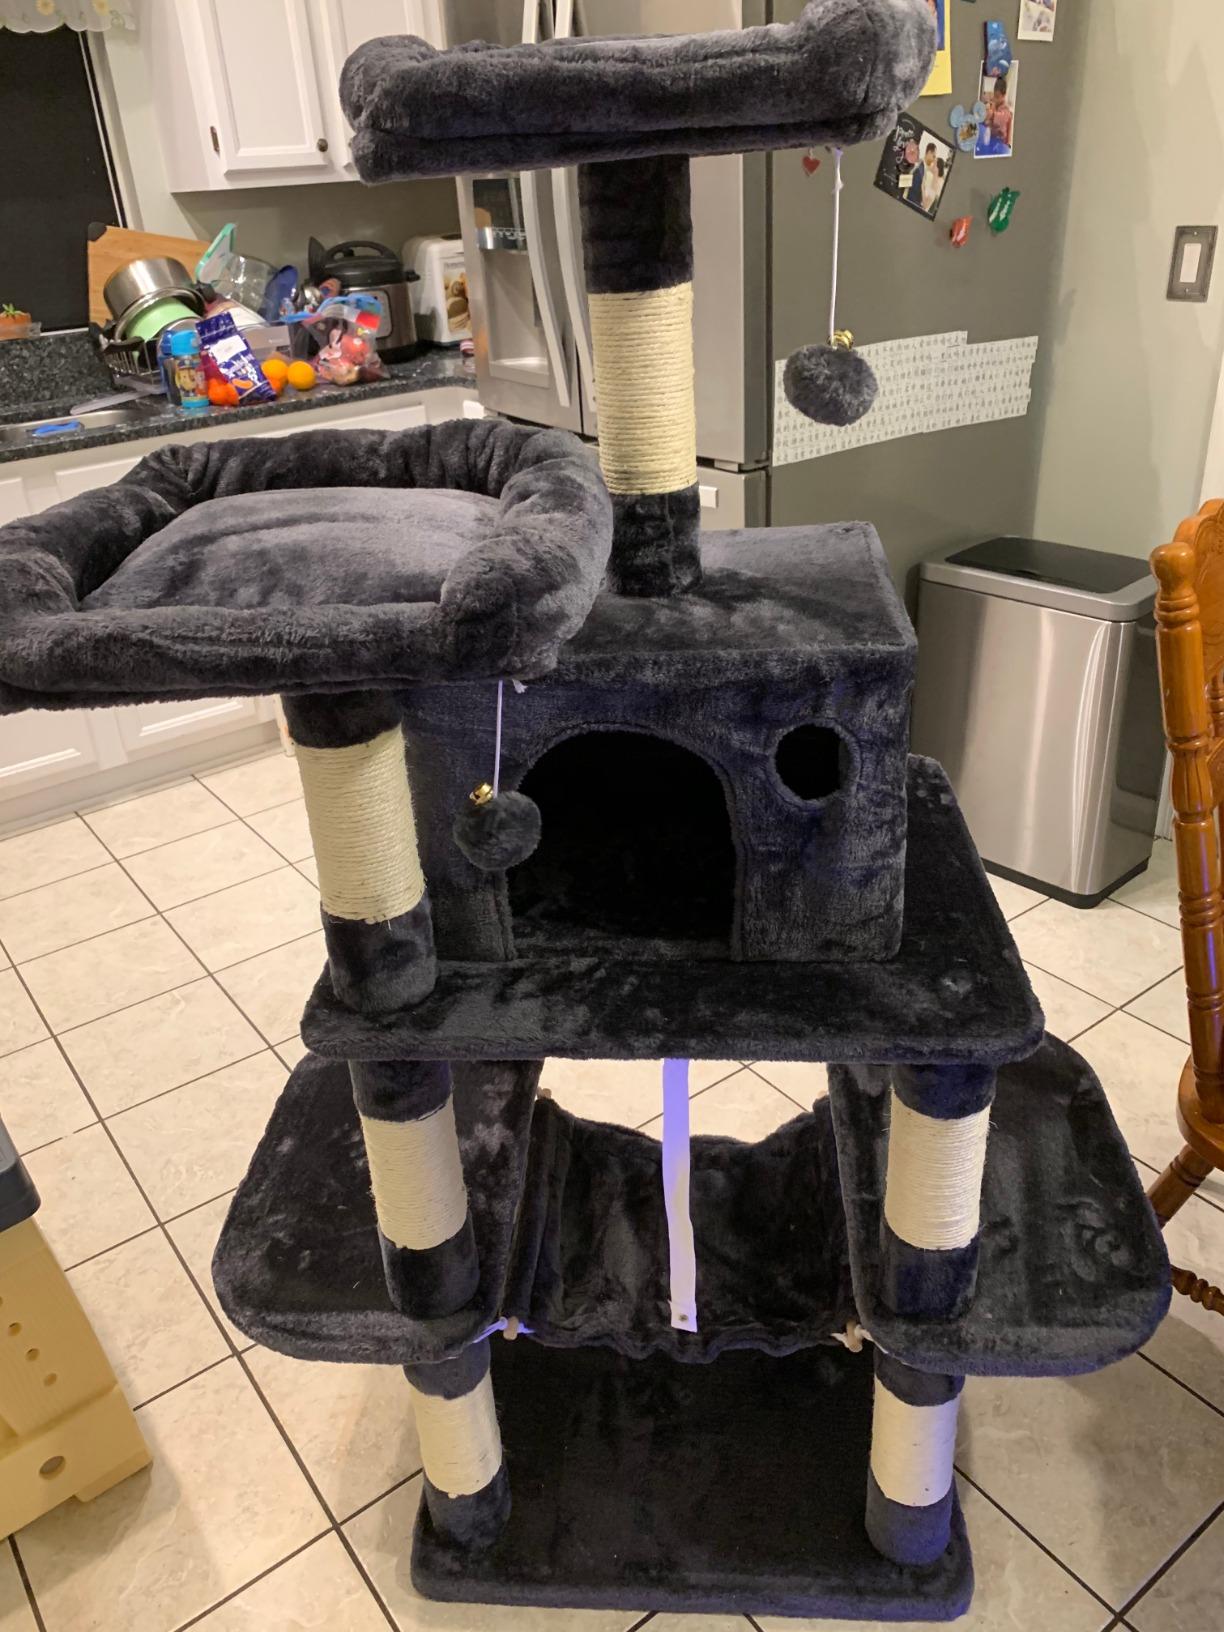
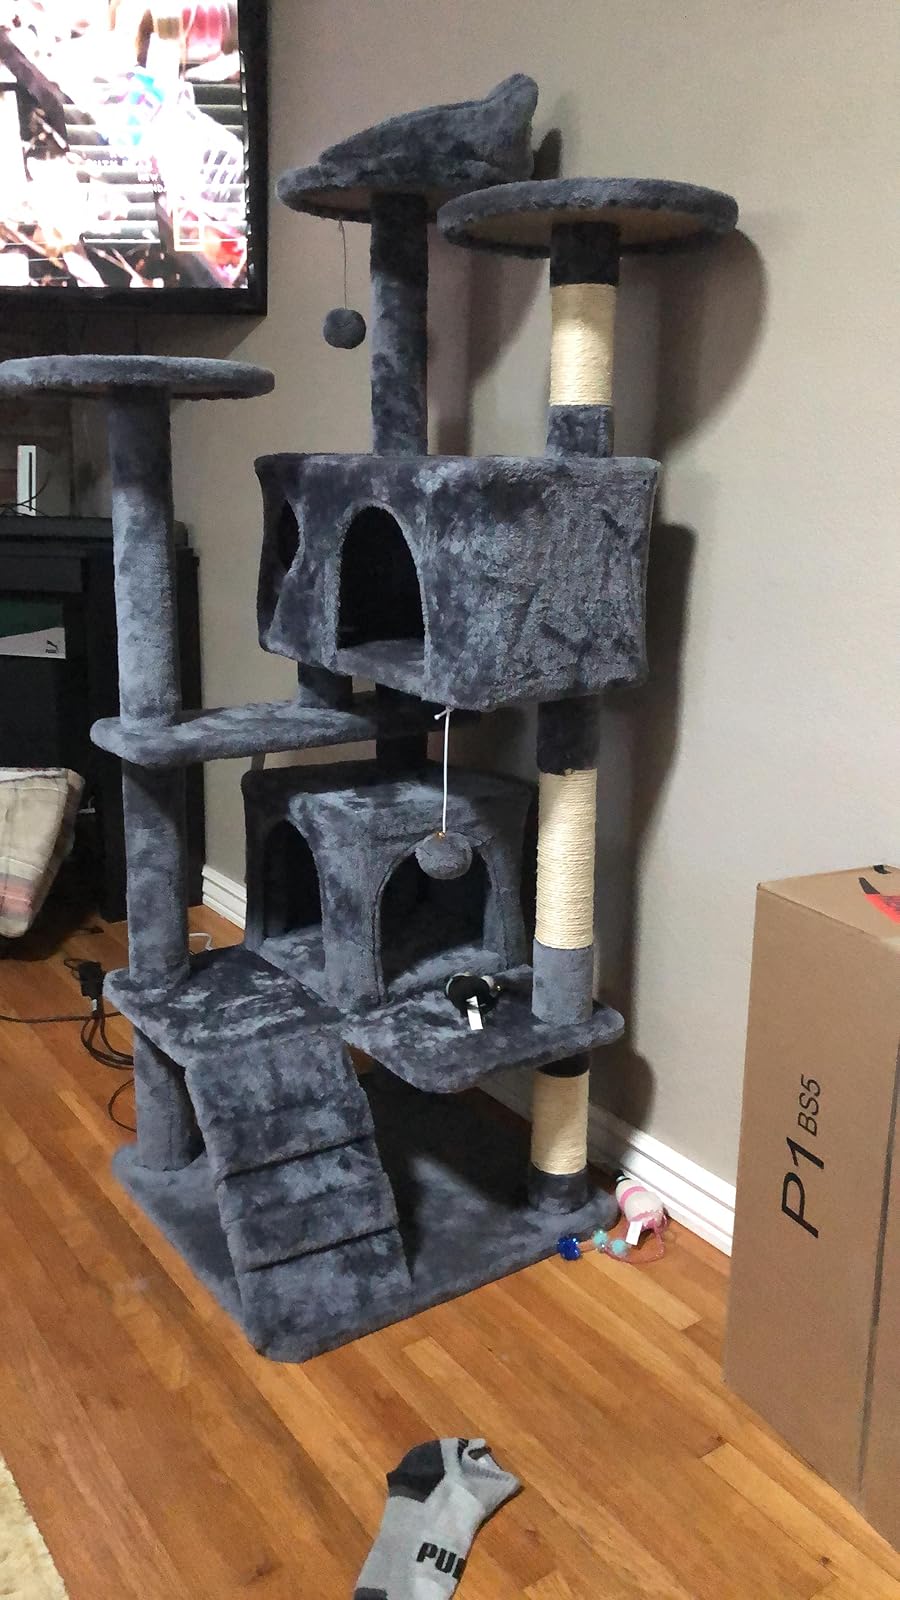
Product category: items_cat tree
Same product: no